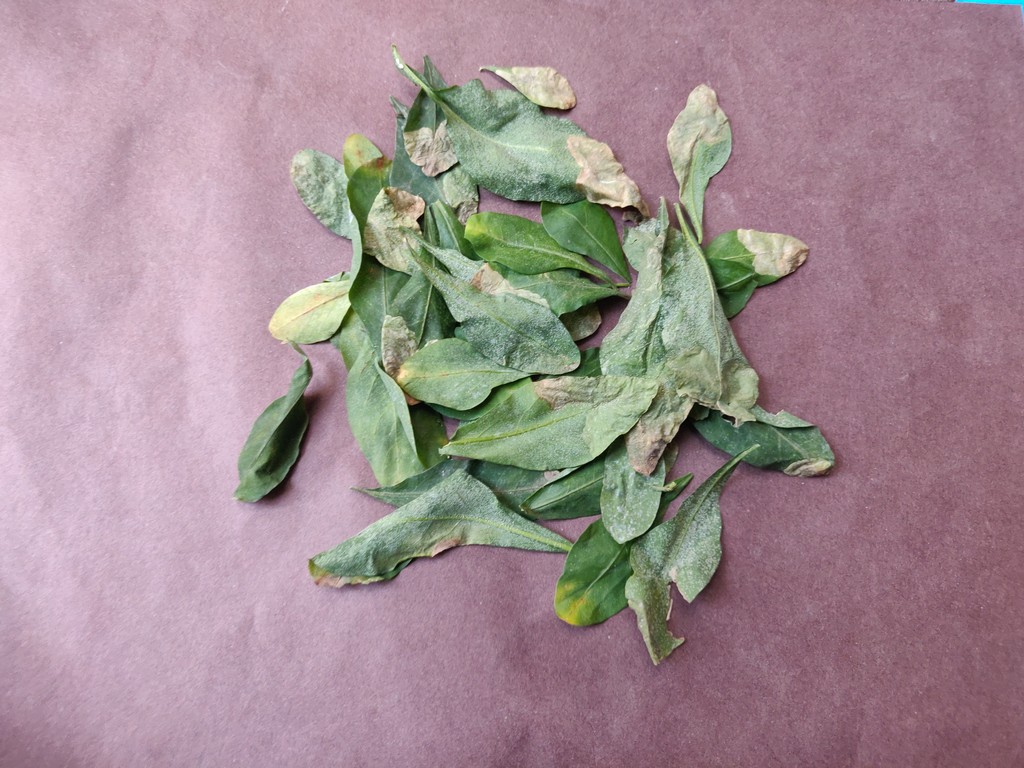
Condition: Unhealthy
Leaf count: multiple
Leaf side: unknown